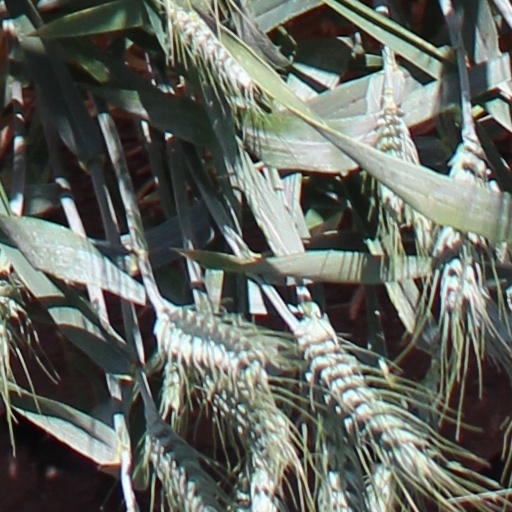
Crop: wheat